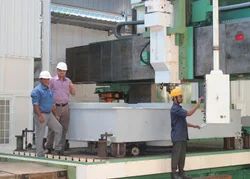
Label: Zayer_Fmu_9000